Mont Sainte-Odile Abbey

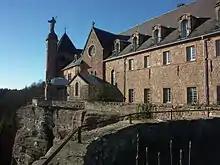
Mont Sainte-Odile Abbey

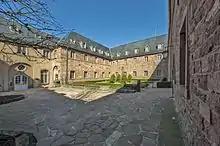
Courtyard of the cloister

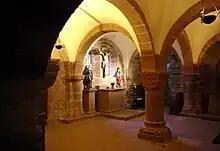
Chapel of the Cross

Mont Sainte-Odile Abbey, also known as Hohenburg Abbey, is a nunnery, situated on Mont Sainte-Odile, one of the most famous peaks of the Vosges mountain range in the French region of Alsace.